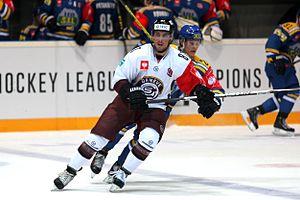
Marco Pedretti (G 87), Martin Gran (H 29).
Marco Pedretti, né le 30 septembre 1991 dans le Jura, est un joueur suisse de hockey sur glace qui joue au poste d'ailier droit avec le HC Bienne.